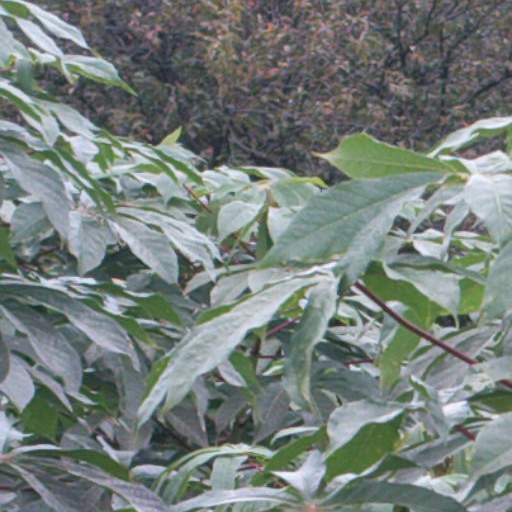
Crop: cassava